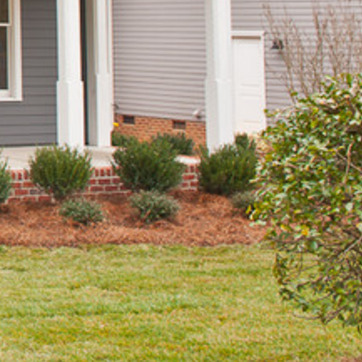
Material: brick